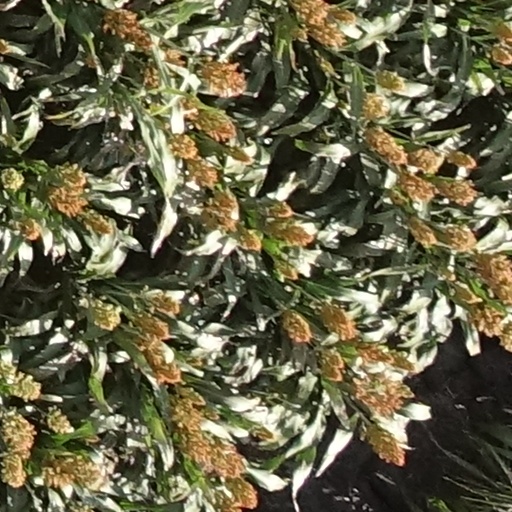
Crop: sorghum